Abortion in New York

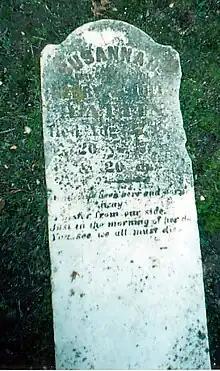
Fallen gravestone of Susannah Lattin (1848–1868) in Powell Cemetery in 2002. Farmingdale, New York.

Susannah Lattin was an American woman who died of a postpartum infection at an illegal maternity clinic at 6 Amity Place in New York City, operated by Henry Dyer Grindle. Lattin became pregnant by George C. Houghton, a clerk at Whitehouse's boot and shoe store on Fulton Street, Brooklyn. Houghton paid $50 to Dr J.C. Harrison to perform an abortion, but Lattin did not go through with it. She was still hoping that Houghton would marry her. Houghton then quit his job and moved to Philadelphia to escape the situation. Lattin next went to her cousin, George H. Powell, who worked as a butcher at the Washington Market. Powell pretended to be her husband and arranged for her, as "Mrs Smith", to see Dr Henry D. Grindle, who ran an unauthorized "lying-in" hospital that allowed the pregnant woman to have their children and have them illegally adopted. The doctor wanted her to pay $150, but she could only pay $100 and he accepted it. Lattin checked into the lying-in hospital on August 5, 1868; then, a few weeks later, she delivered a healthy baby boy who was adopted anonymously, without any record kept of the adoptive parents. Around August 18, 1868, she developed a postpartum infection. The medical student who attended to her realized Lattin was in serious condition and was not likely to survive, and he persuaded her to tell him her real name, so he could notify her family. The message got to her parents after she had died. Coroner Aaron B. Rollins investigated the death.